Ludwig Mies van der Rohe

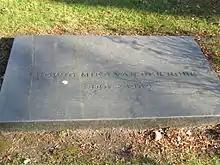
Mies van der Rohe's grave marker in Graceland Cemetery

In 1953 the "House Beautiful" editor Elizabeth Gordon published an editorial under the title "The Threat to the Next America". In it, she criticized Mies's Villa Tugendhat as cold, barren design and dismissed Mies as European Architect.